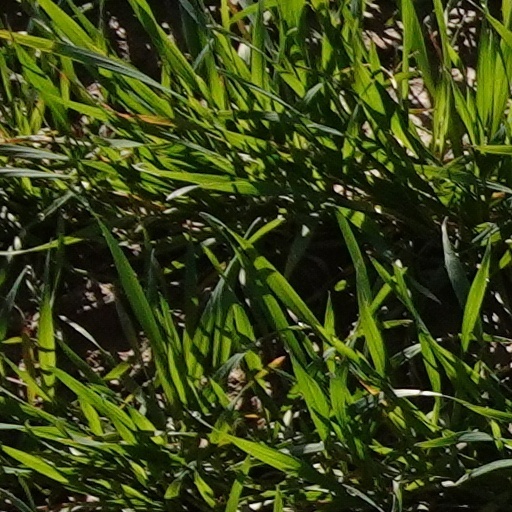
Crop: wheat